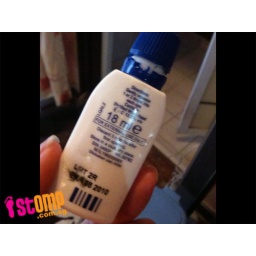
Loyang monkey attacks: This time it attacks pet birds and leaves mess in house